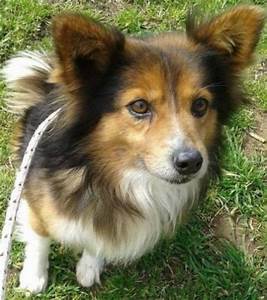
Label: dog